History of Mexican Americans in Los Angeles

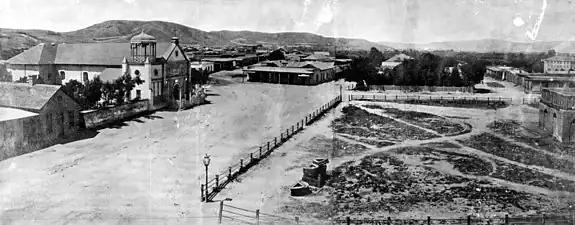
"La Plaza", as seen from the Pico House, c.1869. The "Old Plaza Church" is to the left, the brick reservoir on the right, in the center of the plaza, was the original terminus of the Zanja Madre.

Mexican Americans have lived in Los Angeles since the original Pobladores, the 44 original settlers and 4 soldiers who founded the city in 1781. People of Mexican descent make up 31.9% of Los Angeles residents, and 32% of Los Angeles County residents.